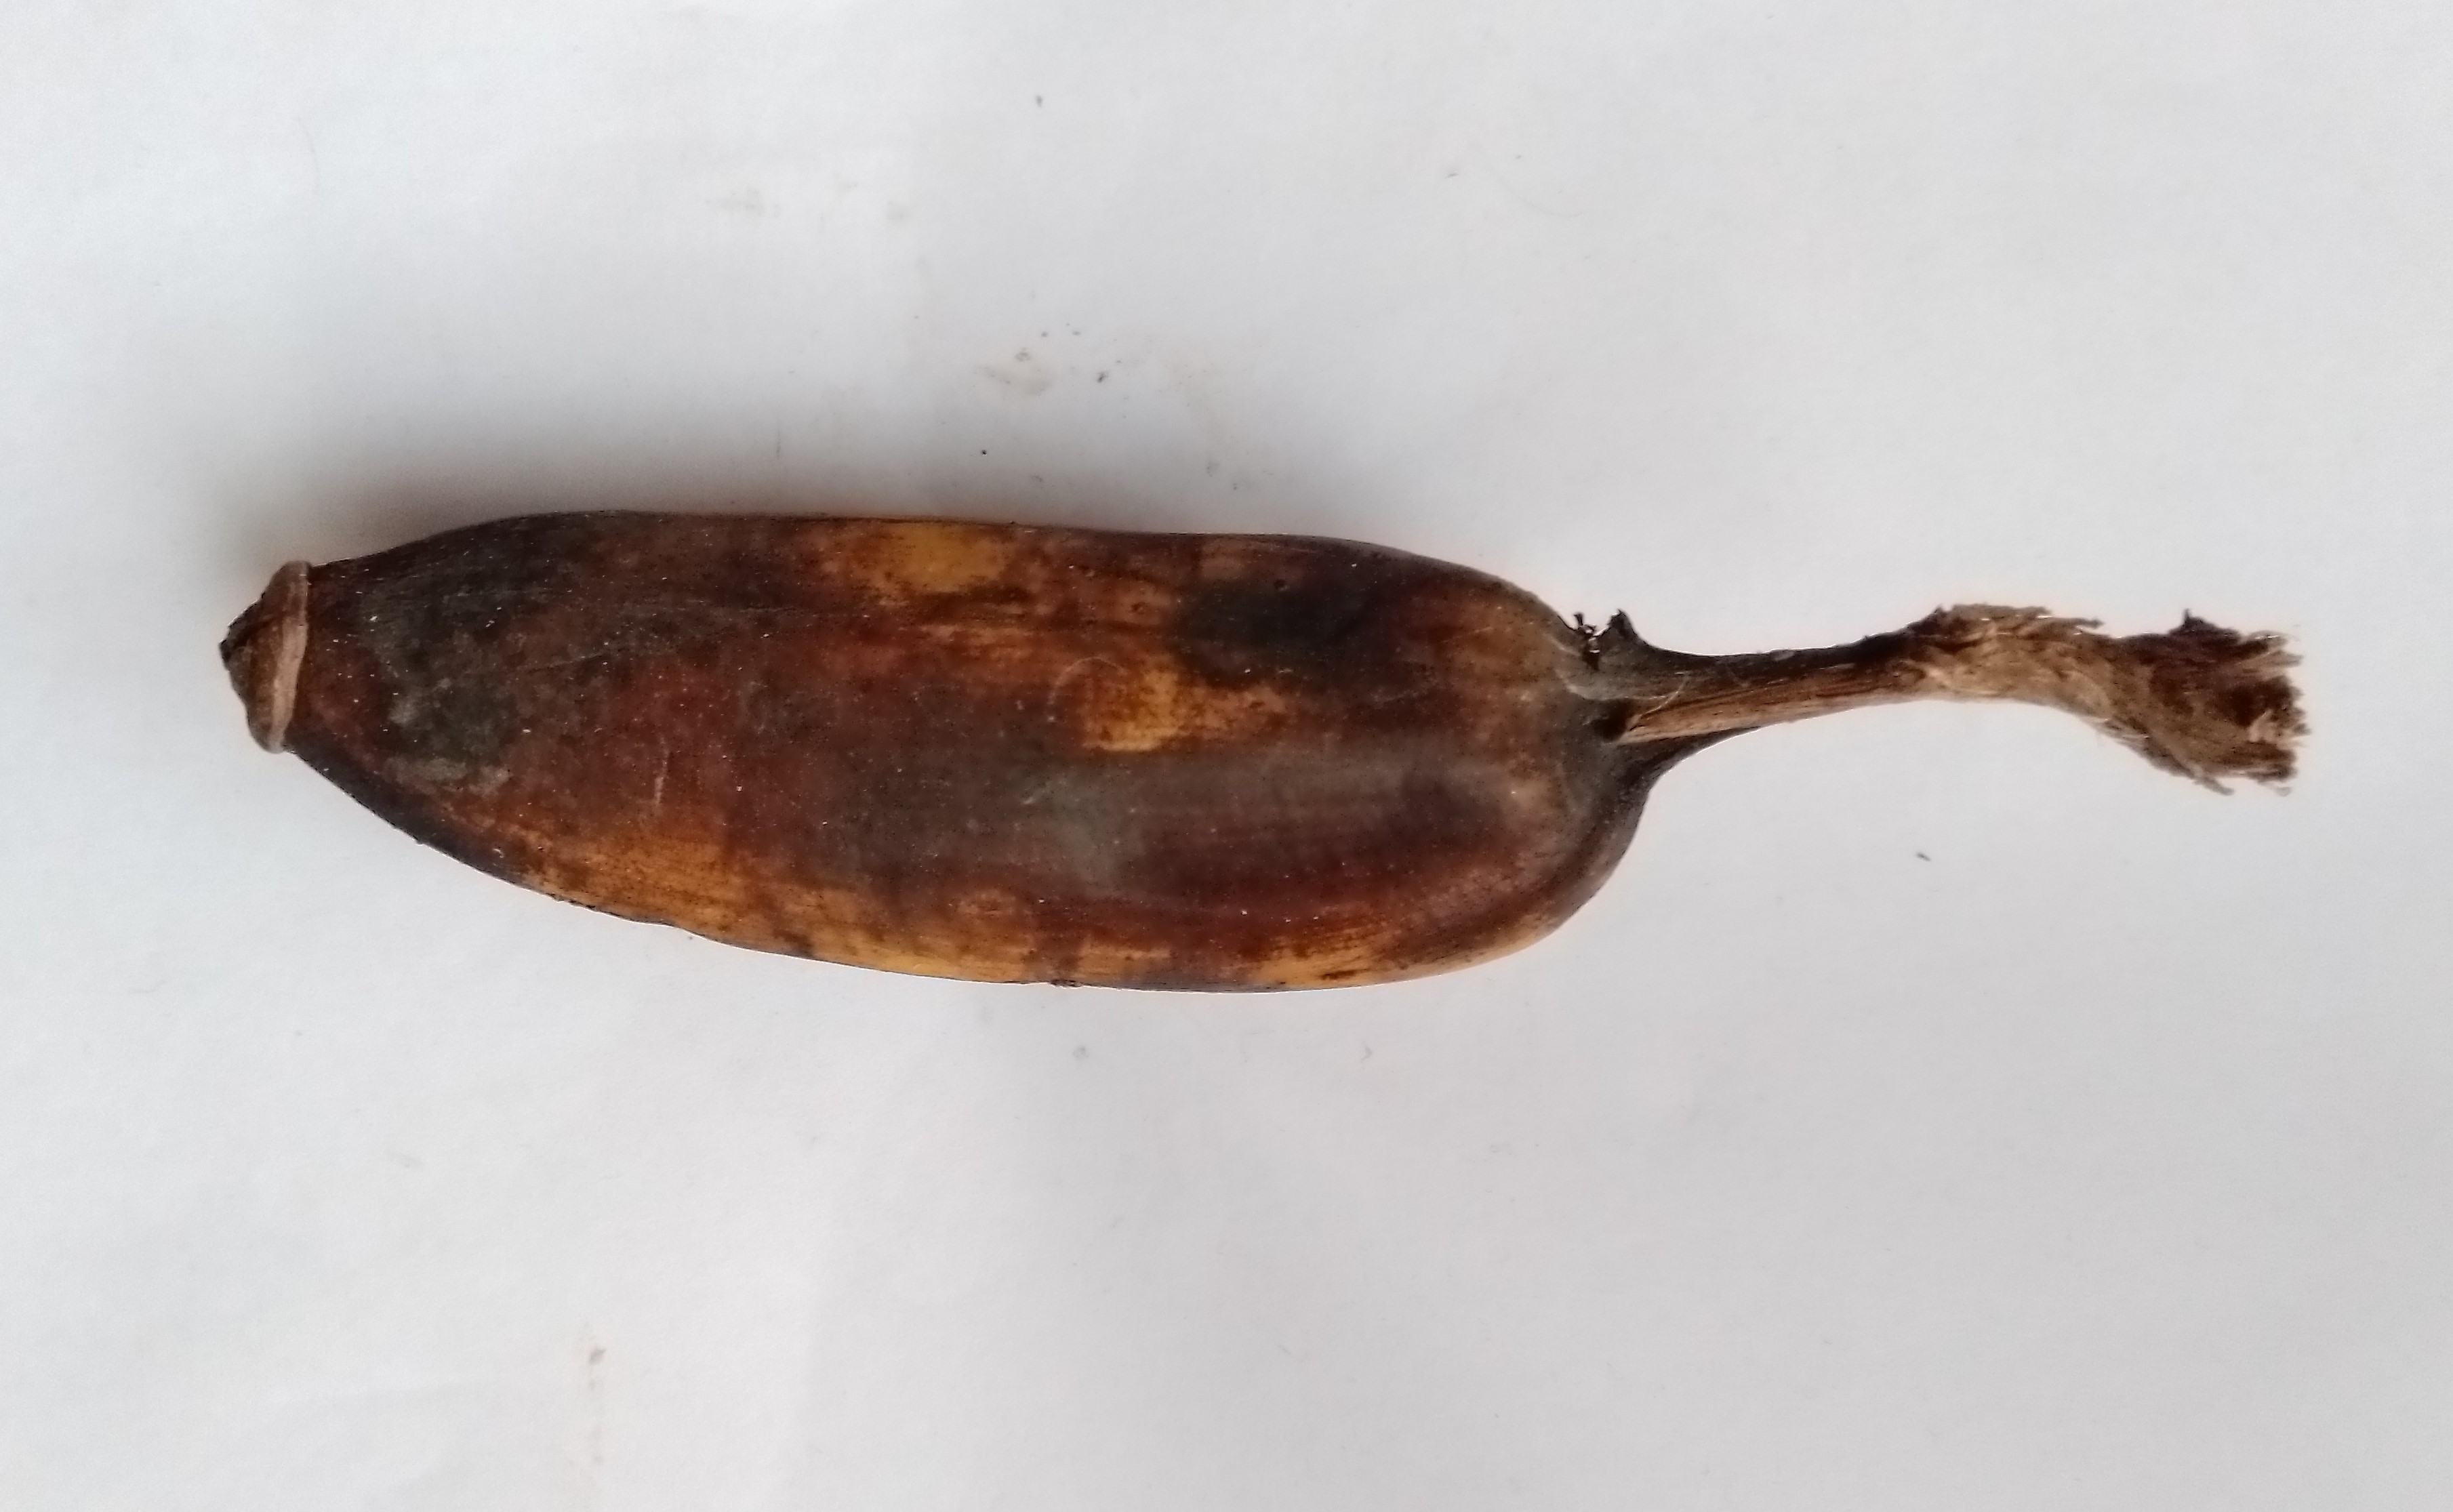
Fruit: banana
Condition: rotten